Gallium nitride

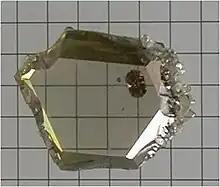
GaN crystal

GaN is a very hard (Knoop hardness 14.21 GPa), mechanically stable wide-bandgap semiconductor material with high heat capacity and thermal conductivity. In its pure form it resists cracking and can be deposited in thin film on sapphire or silicon carbide, despite the mismatch in their lattice constants. GaN can be doped with silicon (Si) or with oxygen to n-type and with magnesium (Mg) to p-type. However, the Si and Mg atoms change the way the GaN crystals grow, introducing tensile stresses and making them brittle. Gallium nitride compounds also tend to have a high dislocation density, on the order of 10 to 10 defects per square centimeter.